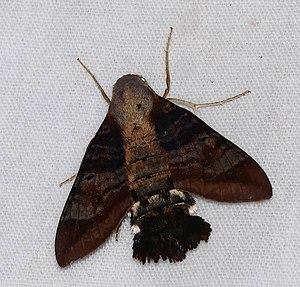
Aellopos ceculus est une espèce d’insectes lépidoptères de la famille des Sphingidae, de la sous-famille des Macroglossinae, de la tribu des Dilophonotini et du genre Aellopos.